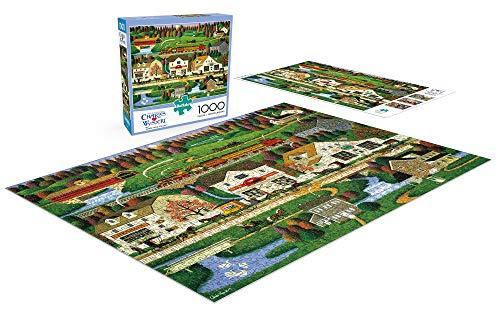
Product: Buffalo Games - Charles Wysocki - Yankee Wink Hollow - 1000 Piece Jigsaw Puzzle
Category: Toys & Games | Puzzles | Jigsaw Puzzles
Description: Great Condition.
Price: $14.28
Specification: ProductDimensions:2.1x7.9x7.9inches|ItemWeight:3.52ounces|ShippingWeight:1.35pounds(Viewshippingratesandpolicies)|ASIN:B07G8RSY8F|Itemmodelnumber:11462|Manufacturerrecommendedage:14yearsandup